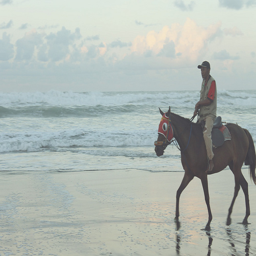
a man riding his horse on he beach
a man riding a horse on the beach
A man riding a horse on the beach.
A man rides a horse near the ocean.
A man riding a horse on the beach.